Dick McKee

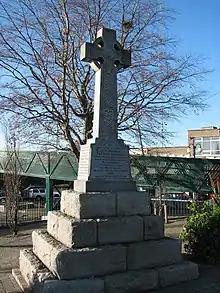
A memorial to Dick McKee was officially unveiled in Finglas village, by Éamon de Valera, on 10 June 1951

McKee was betrayed to the British authorities by an Irish veteran of the British Army, James "Shankers" Ryan, and captured at Sean Fitzpatrick's before Bloody Sunday by the Royal Irish Constabulary. (In retaliation, on 5 February 1921, an IRA squad led by Bill Stapleton walked into Hynes' pub in Gloucester Place and shot Ryan dead.)